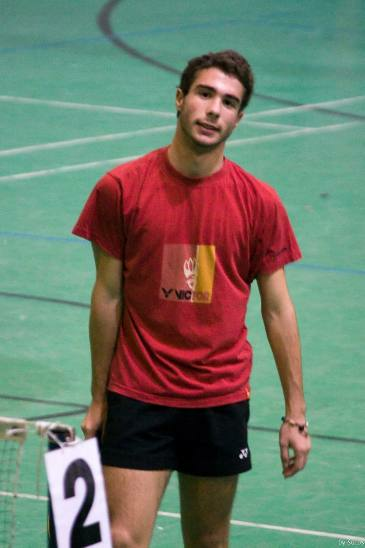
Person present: Yes